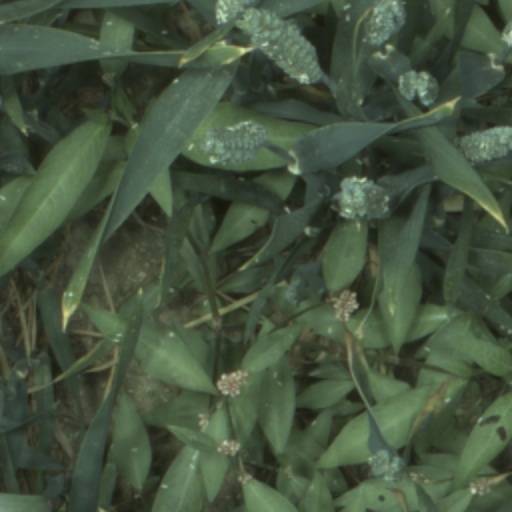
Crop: wheat